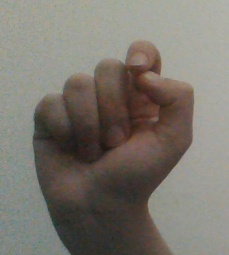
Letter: fa